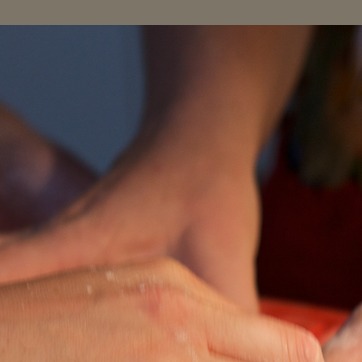
Material: skin